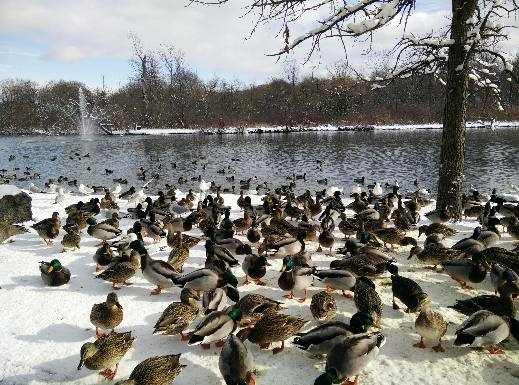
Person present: No